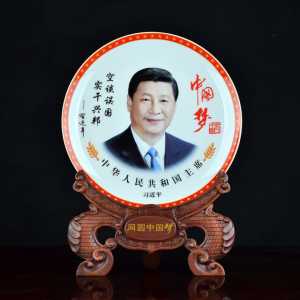
Label: trash